Ganeshguri

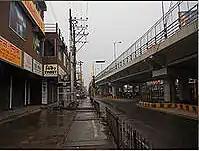
Ganeshguri fly over

Ganeshguri is a locality in Guwahati, Assam, India, and is named after lord Ganesh. There was a Heramba kingdom. Another inscription mentions that a ruler named Dununtrarāi, Lord of Hedamba, donated a tank in Pragjyotishpura in the year 1577 A.D.